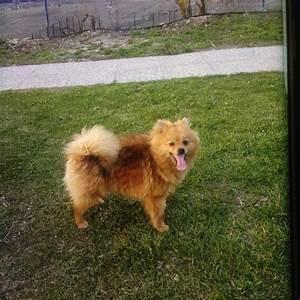
dog